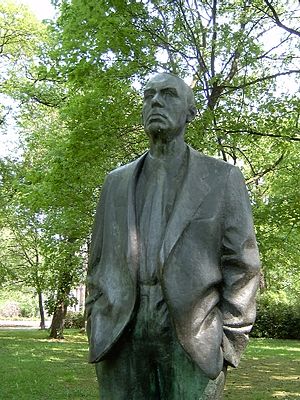
Johannes R. Becher
Statue over Johannes R. Becher, udført af Fritz Cremer.
Johannes Robert Becher var en tysk forfatter og kommunistisk politiker.